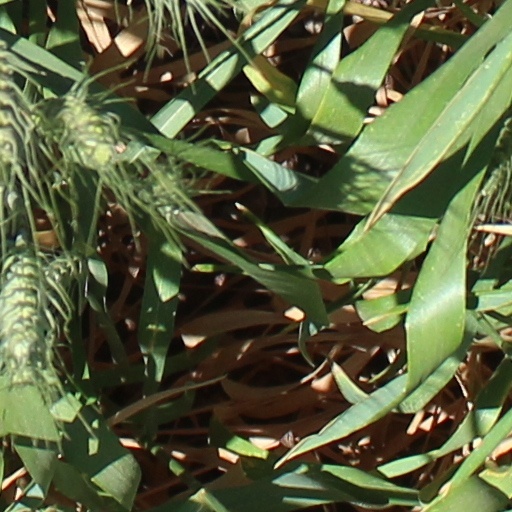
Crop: wheat